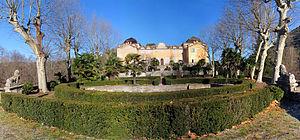
Le canton de Sumène est une ancienne division administrative française du département du Gard, dans l’arrondissement du Vigan.
La famille de Vissec est une famille noble française d'extraction qui trouve son origine au château de Vissec dans la vallée de La Vis au pied du causse du Larzac et à l'extrémité des diocèses de Lodève et d'Alais.
Saint-Laurent-le-Minier est une commune française située dans le département du Gard, en région Occitanie.
Le château de Saint-Laurent ou château Junié est situé à Saint-Laurent-le-Minier, dans le Gard.